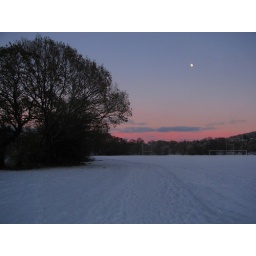
Salmon pink sky and a bright moon over snowy Newport, just before Christmas 2010.